John Thomas Smith (engraver)

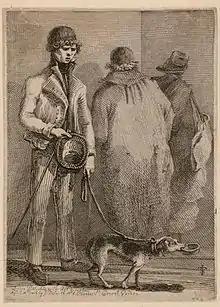
An engraving of a blind beggar by Smith

In 1796 the young John Constable was introduced to Smith, and he became Constable's informal artistic mentor.